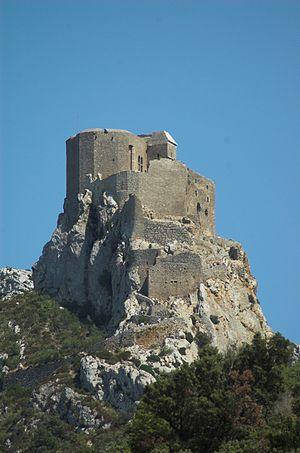
Cette page regroupe les évènements concernant les Croisades qui sont survenus en 1255 :